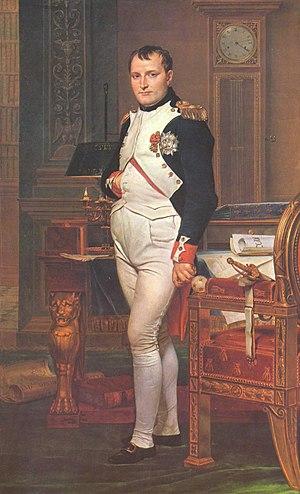
Le grand-duché de Berg fut de 1806 à 1813 un État satellite de la France impériale, regroupant autour du duché de Berg d'innombrables principautés historiques du Saint Empire, aux confessions et traditions disparates. En tant que membre fondateur de la Confédération du Rhin, le duché fit formellement sécession du Saint-Empire romain germanique le 1ᵉʳ août 1806. D'abord gouverné par Joachim Murat puis par Napoléon lui-même, le grand-duché, souverain de jure, devait, avec le royaume de Westphalie, servir de modèle administratif pour les autres États composant la Confédération du Rhin. Le duché expérimenta de multiples réformes touchant l’administration, la justice, l'économie, sans oublier la réforme agraire. Ce fut aussi et surtout un État militaire, dont les troupes furent de toutes les campagnes napoléoniennes postérieures à 1808. Sa capitale était Düsseldorf, et le gouvernement siégeait pour partie dans l'ancien monastère jésuite, pour partie au palais du gouverneur de la Mühlenstrasse.